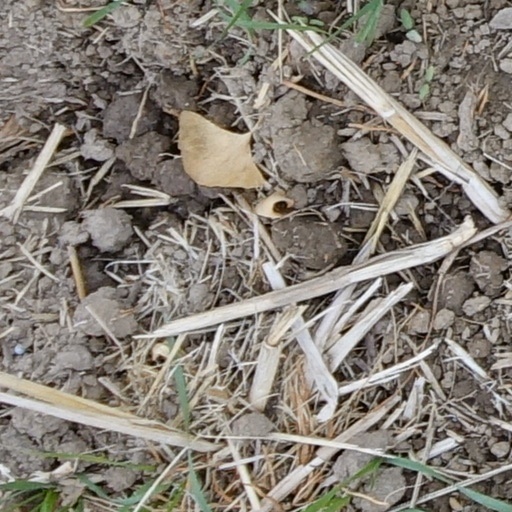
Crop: wheat